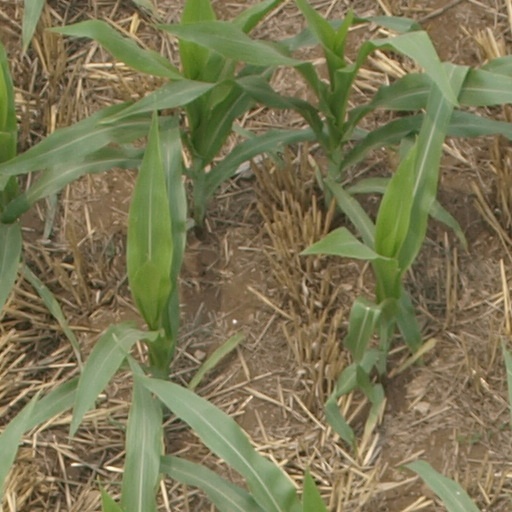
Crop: maize; corn